WestJet Encore

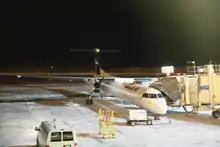
WestJet Encore Bombardier Dash 8-Q400 at Québec City Jean Lesage International Airport

WestJet Encore has a partially unionized workforce. Initially having an entirely non-union staff, the airline became a target for union drives starting in 2014. Starting January 1, 2016, the airline management initiated WestJet Pilots Association, a subgroup of the WestJet Proactive Management Team, to ratify pilot contracts between with WestJet Encore. The pilots union which represents many pilots that fly for U.S. carriers, the Air Line Pilots Association, was successful in unionizing the 500-pilot workforce in November 2017. A pilot base is located in Calgary. WestJet pilots are required to be Canadian citizens or Canadian permanent residents. Pilot shortages in the airline industry affected WestJet Encore in 2018, resulting in requirements that newly hired pilots needed only 1,000 flight hours of experience prior to hiring.